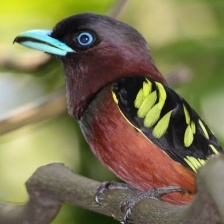
Species: BANDED BROADBILL
Scientific name: EURYLAIMUS JAVANICUS